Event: Nepal Earthquake
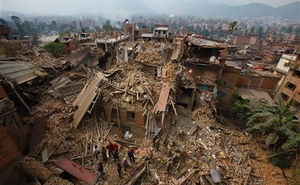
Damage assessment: damage